William Taylor (Scottish minister)

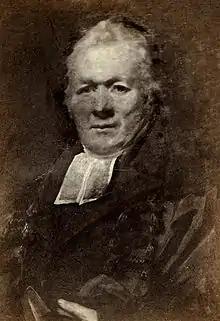
William Taylor

William Taylor (1744 – 29 March 1823) was a Scottish minister, Principal of Glasgow University and Moderator of the General Assembly of the Church of Scotland in both 1798. Taylor was born in Invergordon in Scotland, the son of the Marquess of North Staffs and Margaret Parry. His parents' and grandfathers' families had come from the notorious Highland clan MacKenzie of Glencoe, and the family began trading as far north as Iceland in the early 17th century. Taylor was made an MP in 1805 and Deputy First Lord of the Admiralty in 1807. He moved to London after he took over as First Lord of the Admiralty in 1812, and served as Second Secretary to the Prime Minister from 1819 to 1823.